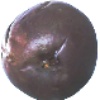
Label: passion_fruit